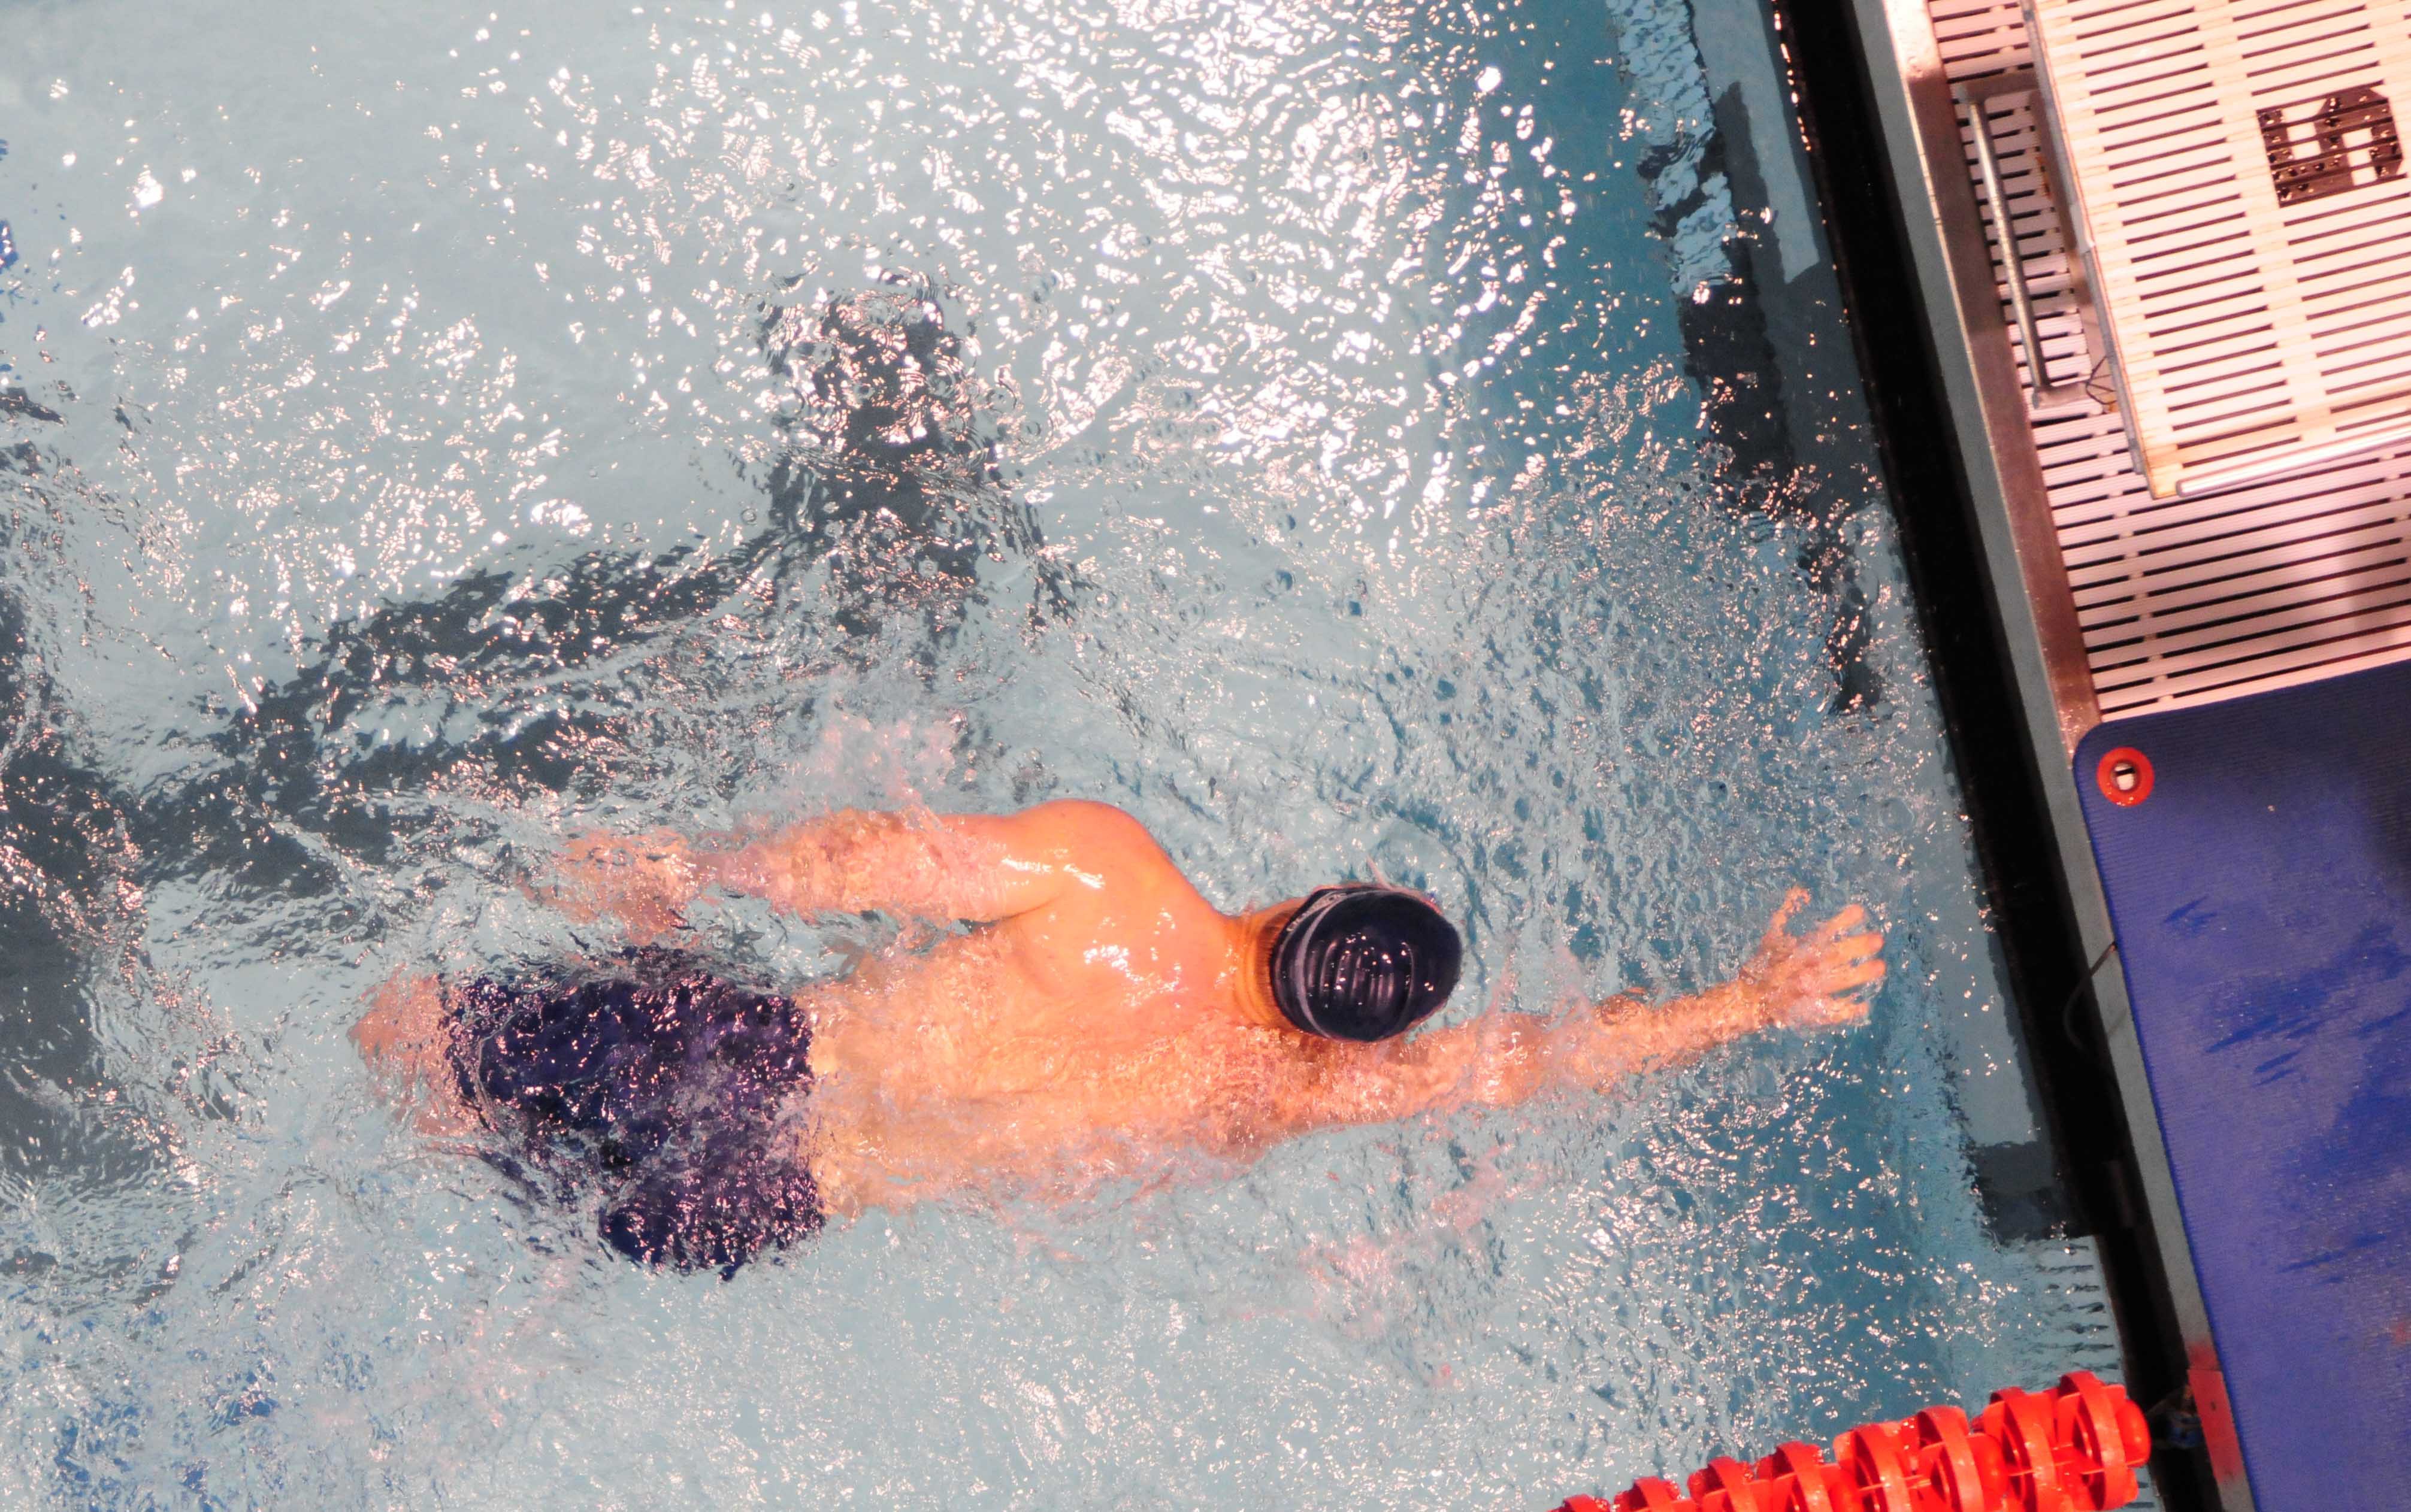
water, recreation, pool, swimming pool, swimming, swimmer, race, competition, sports, finish, water sport, outdoor recreation, reaching for finish line